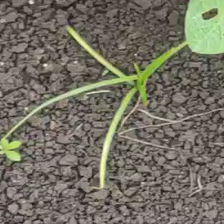
Weed species: Digitaria_SP_(Digitaria Sanguinalis )